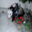
Label: possum